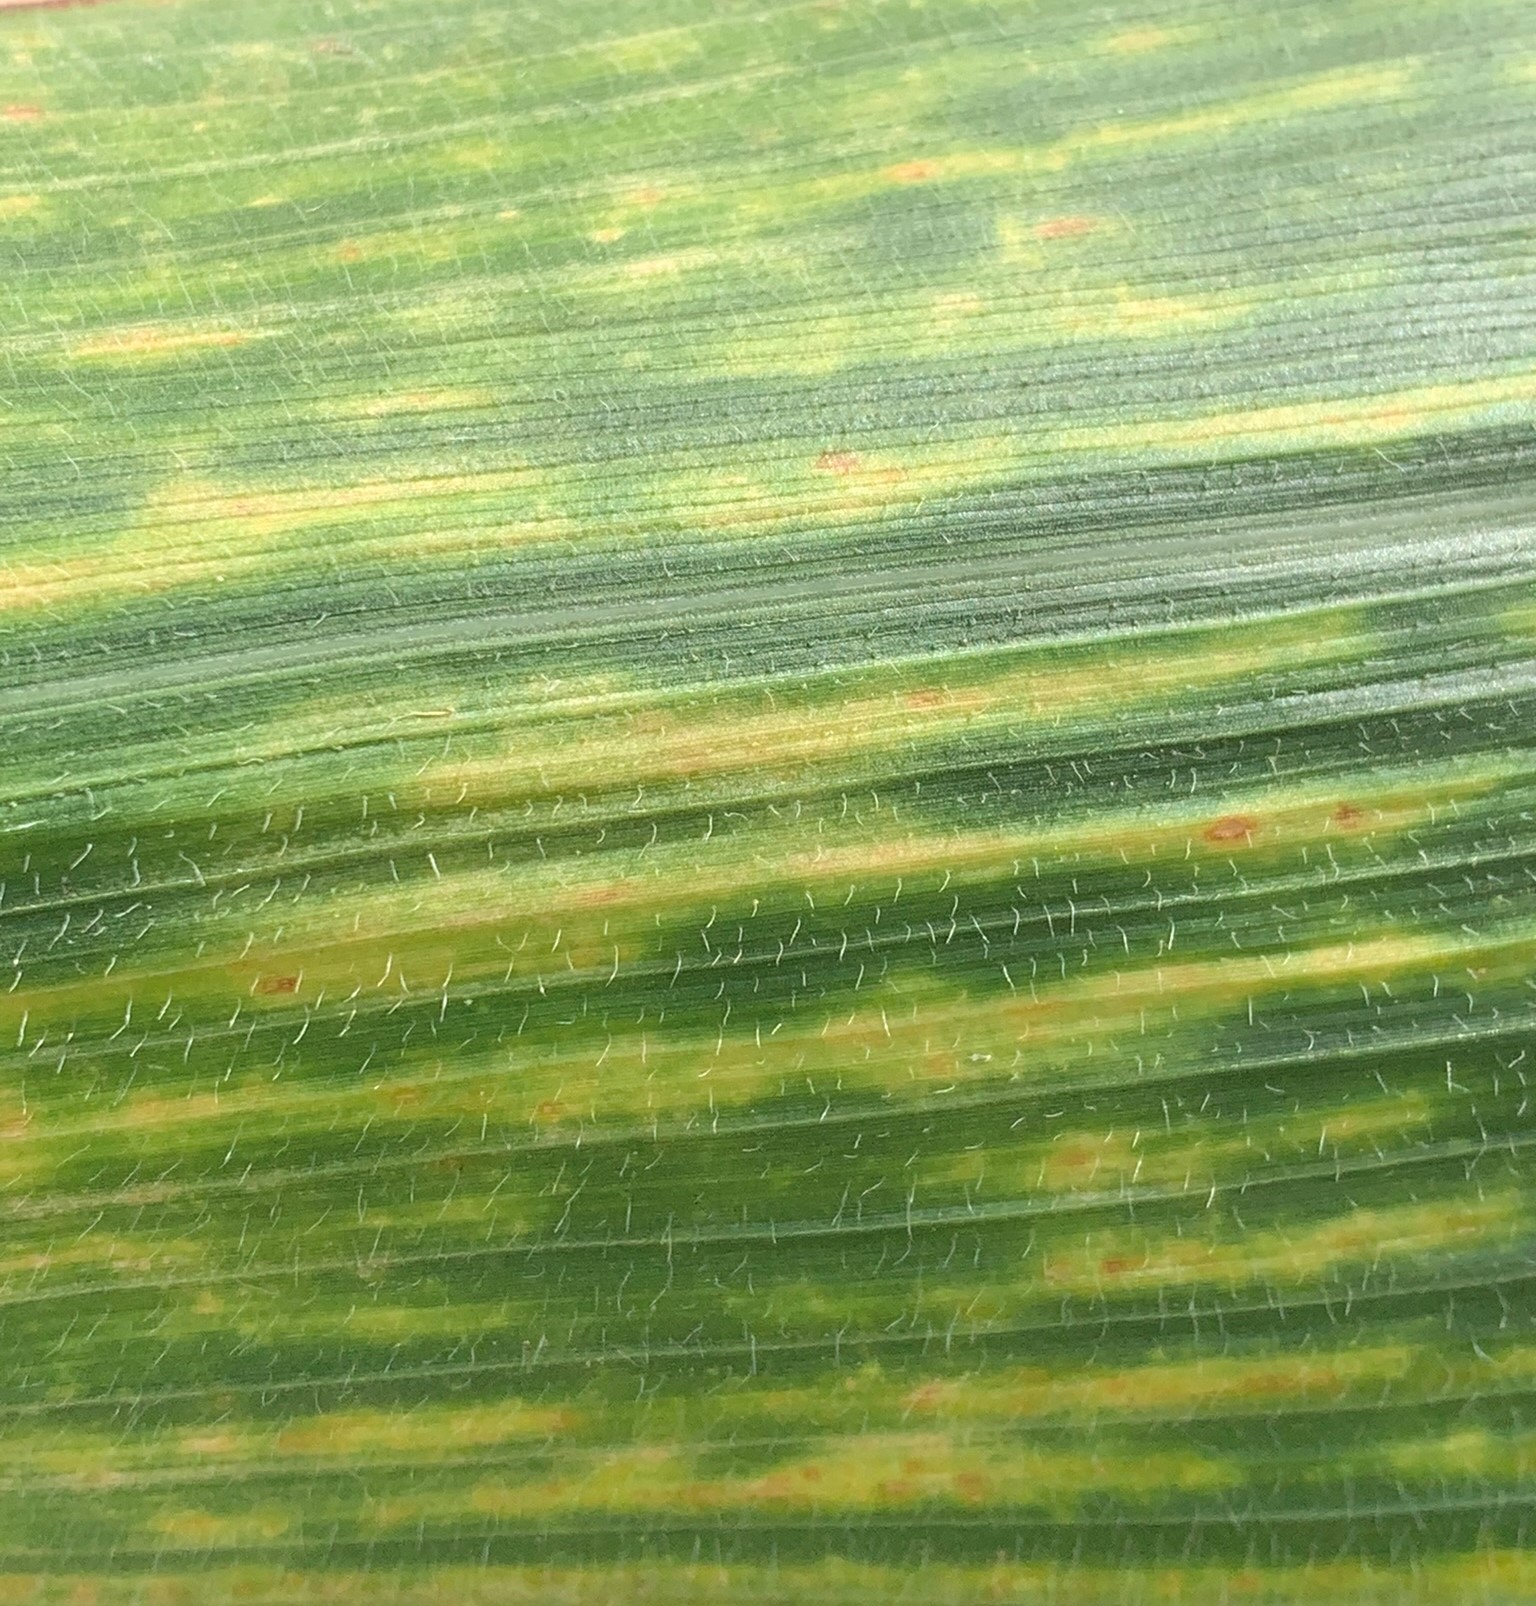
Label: MLN